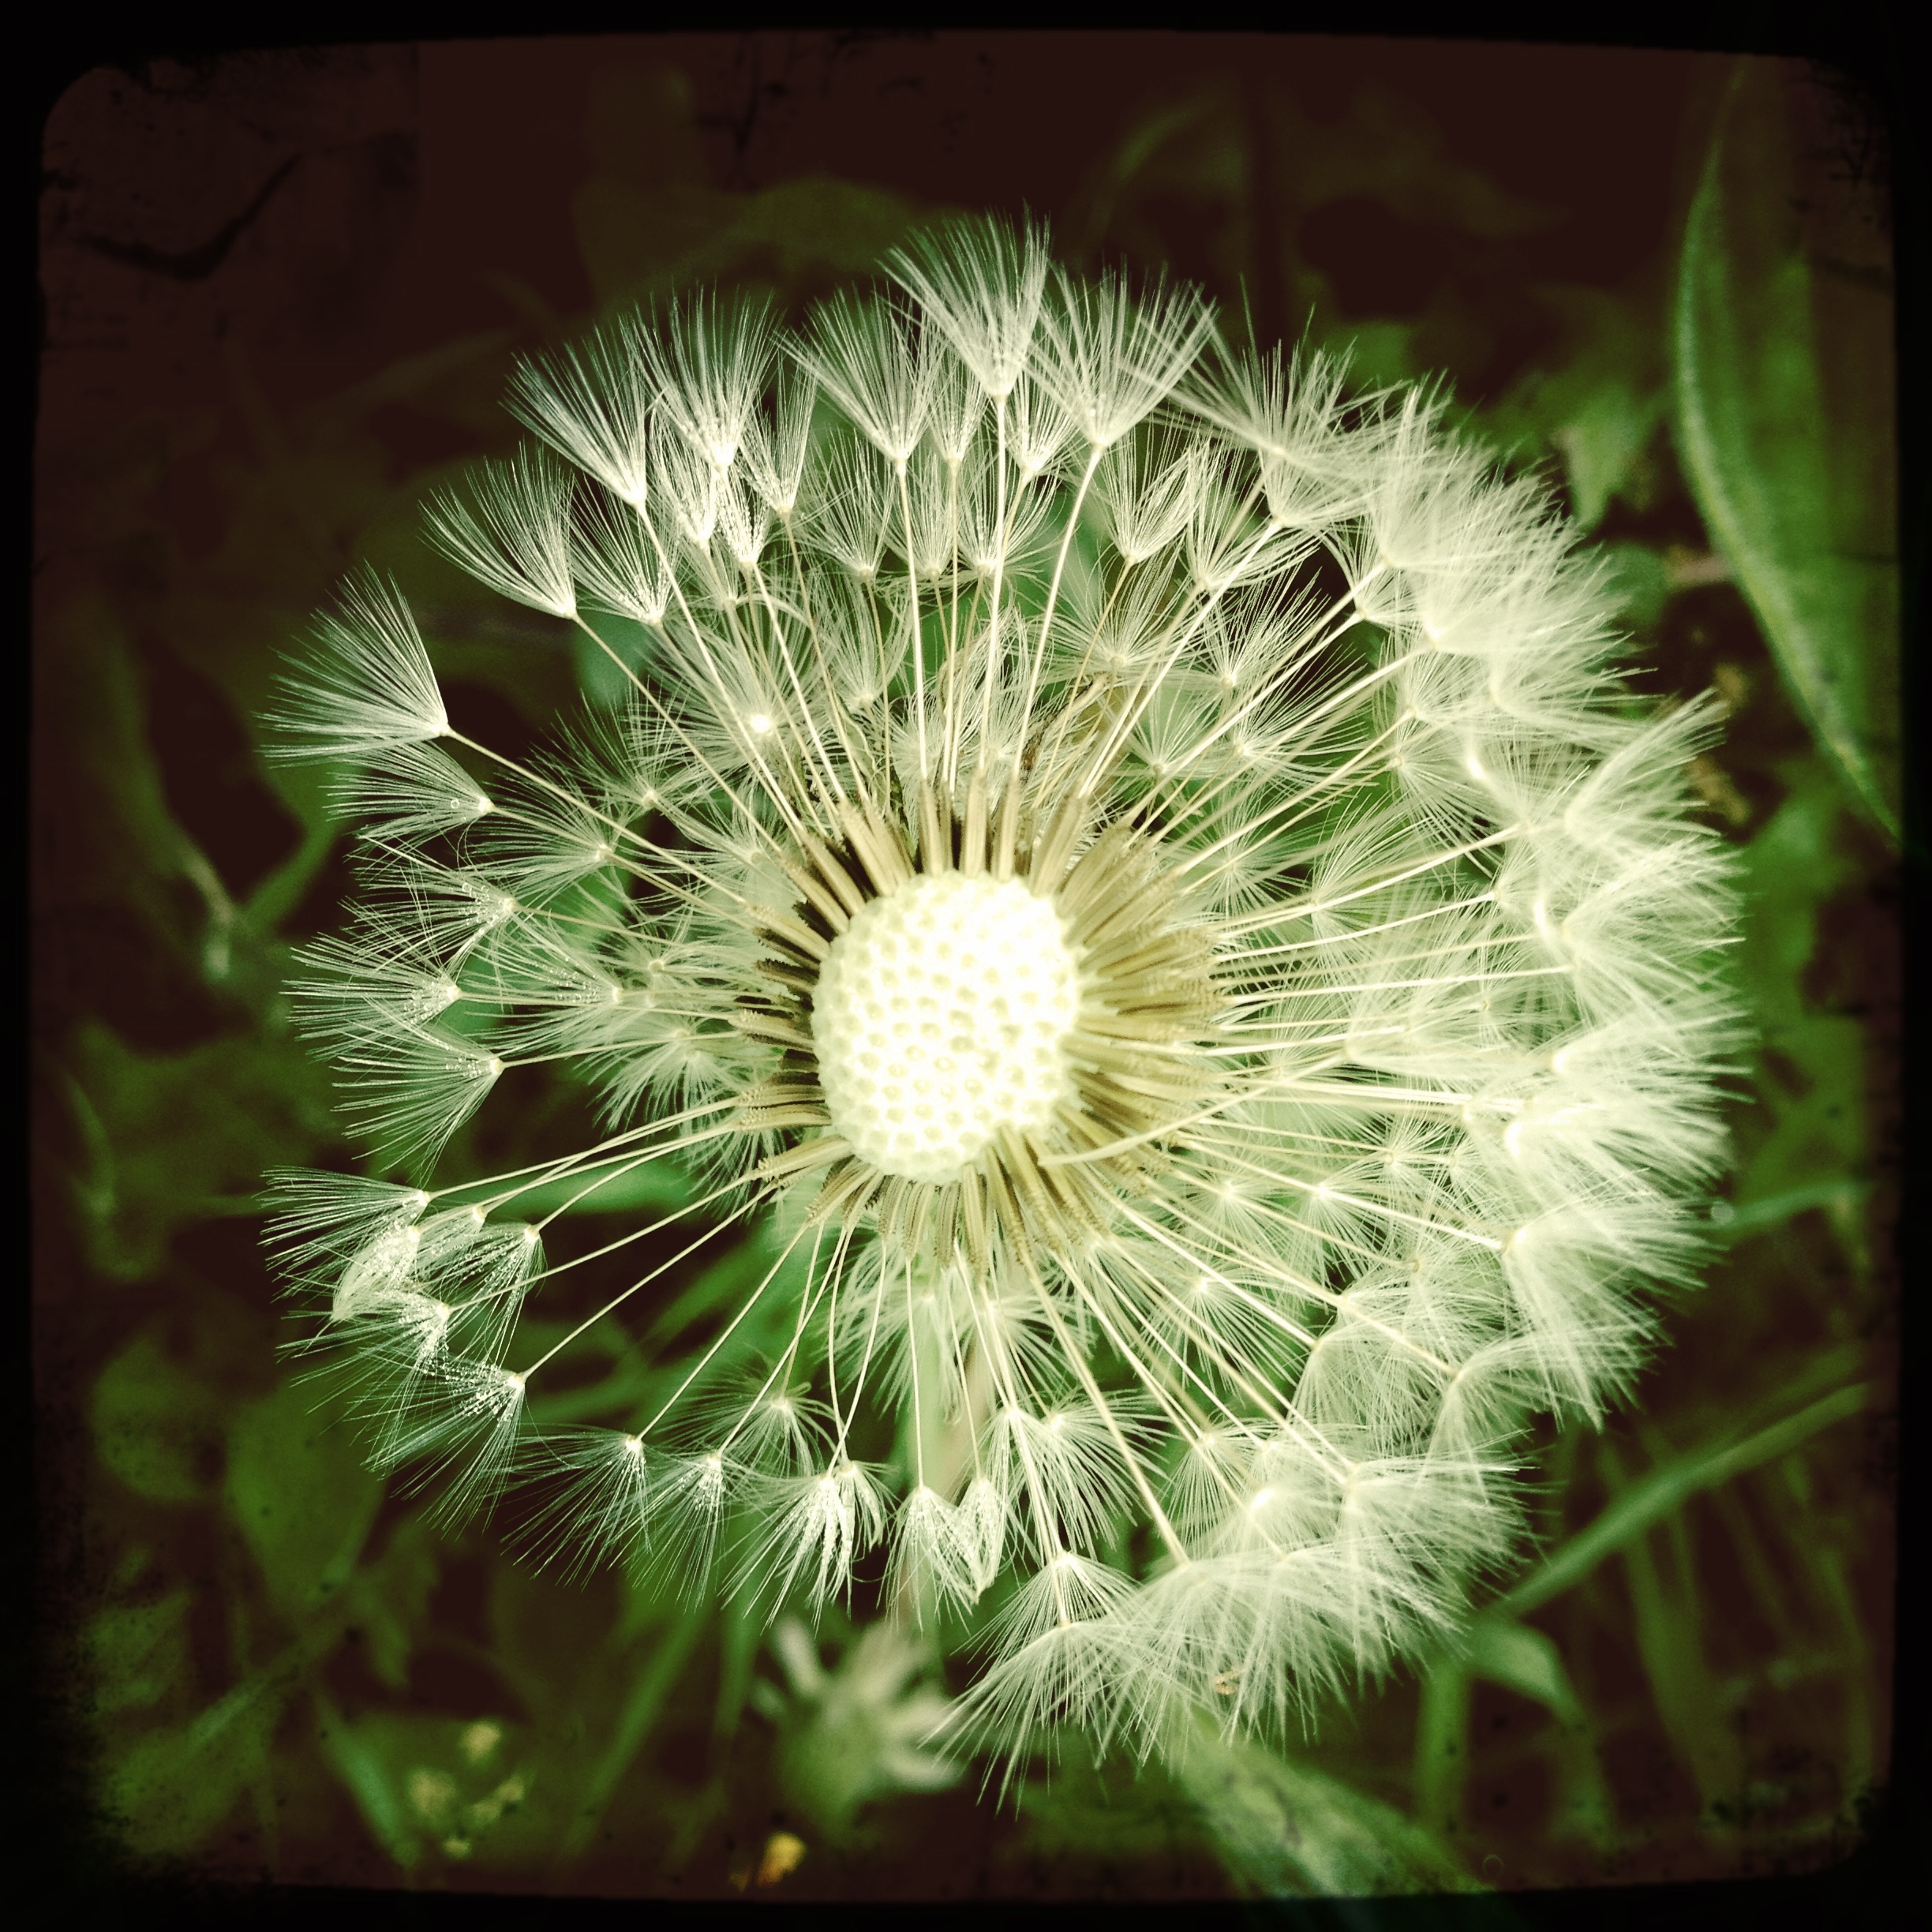
nature, plant, field, photography, dandelion, leaf, flower, petal, green, botany, flora, flowers, close up, macro photography, flowering plant, daisy family, egret dandelion, plant stem, land plant, fractal art, cramaillot